Iceland in the Eurovision Song Contest 2020

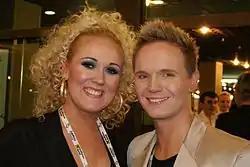
As part of its alternative Eurovision programming, RÚV broadcast a "Eurovision Party" hosted by Eurobandið.

Following the contest's cancellation, RÚV announced a packed schedule of Eurovision programming which they would broadcast over the traditional Eurovision week. This included , an alternative contest to determine Iceland's favourite song from the 2020 contest and the hypothetical recipient of its 12 points; a live broadcast of the EBU's replacement special "", which showcased all the artists and songs which would have competed in the contest; a "Eurovision Party" broadcast live from the Harpa concert hall in Reykjavík, hosted by 2008 Icelandic Eurovision entrants Eurobandið and featuring the group and guest artists performing past Eurovision entries; and re-broadcasts of several Eurovision contests from the past. Daði also participated in a number of events organised by the EBU, featuring in an episode of "Eurovision Home Concerts" where Eurovision artists performed from home during various lockdowns across Europe, and taking part in Eurovision 2020 online host Nikkie de Jager's "Eurovisioncalls" video series on the official Eurovision YouTube channel and in "Europe Shine a Light".